William Welsh (actor)

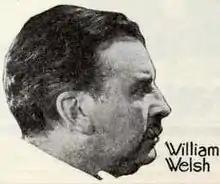
Welsh from an ad for "The Flirt" (1922)

William Welsh (February 9, 1870 – July 16, 1946) was an American actor of stage and the silent era. He appeared in 153 films between 1912 and 1936. He was born in Philadelphia, Pennsylvania, and died in Los Angeles, California at age 76.